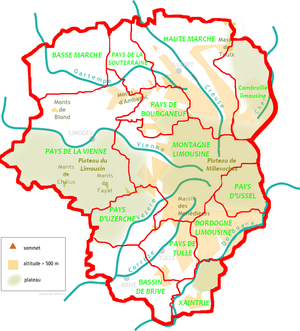
Carte des pays traditionnels du Limousin
Les régions naturelles ou pays traditionnels sont, en France, des territoires d'étendue limitée présentant des caractères physiques et une occupation humaine homogènes. Cette notion relativement floue limite la possibilité d'en établir une liste précise. Différentes entités, tout aussi pertinentes les unes que les autres mais avec des critères ou un point de vue différents, sont susceptibles de se chevaucher sur le même espace géographique. En 2000, Bénédicte et Jean-Jacques Fénié, dans leur Dictionnaire des pays et provinces de France, en dénombrent 546 dans une présentation alphabétique, du Pays d'Ach aux Yvelines. Ils se recoupent plus ou moins avec ceux du Guide des pays de France de Frédéric Zégierman, publié l'année précédente, qui les regroupe par région administrative d'avant 2016.